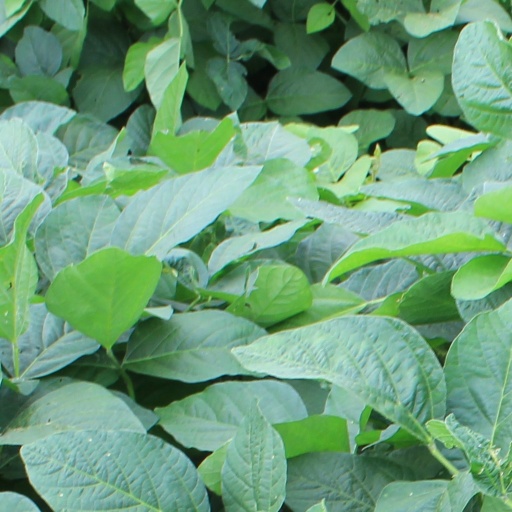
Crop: soybean